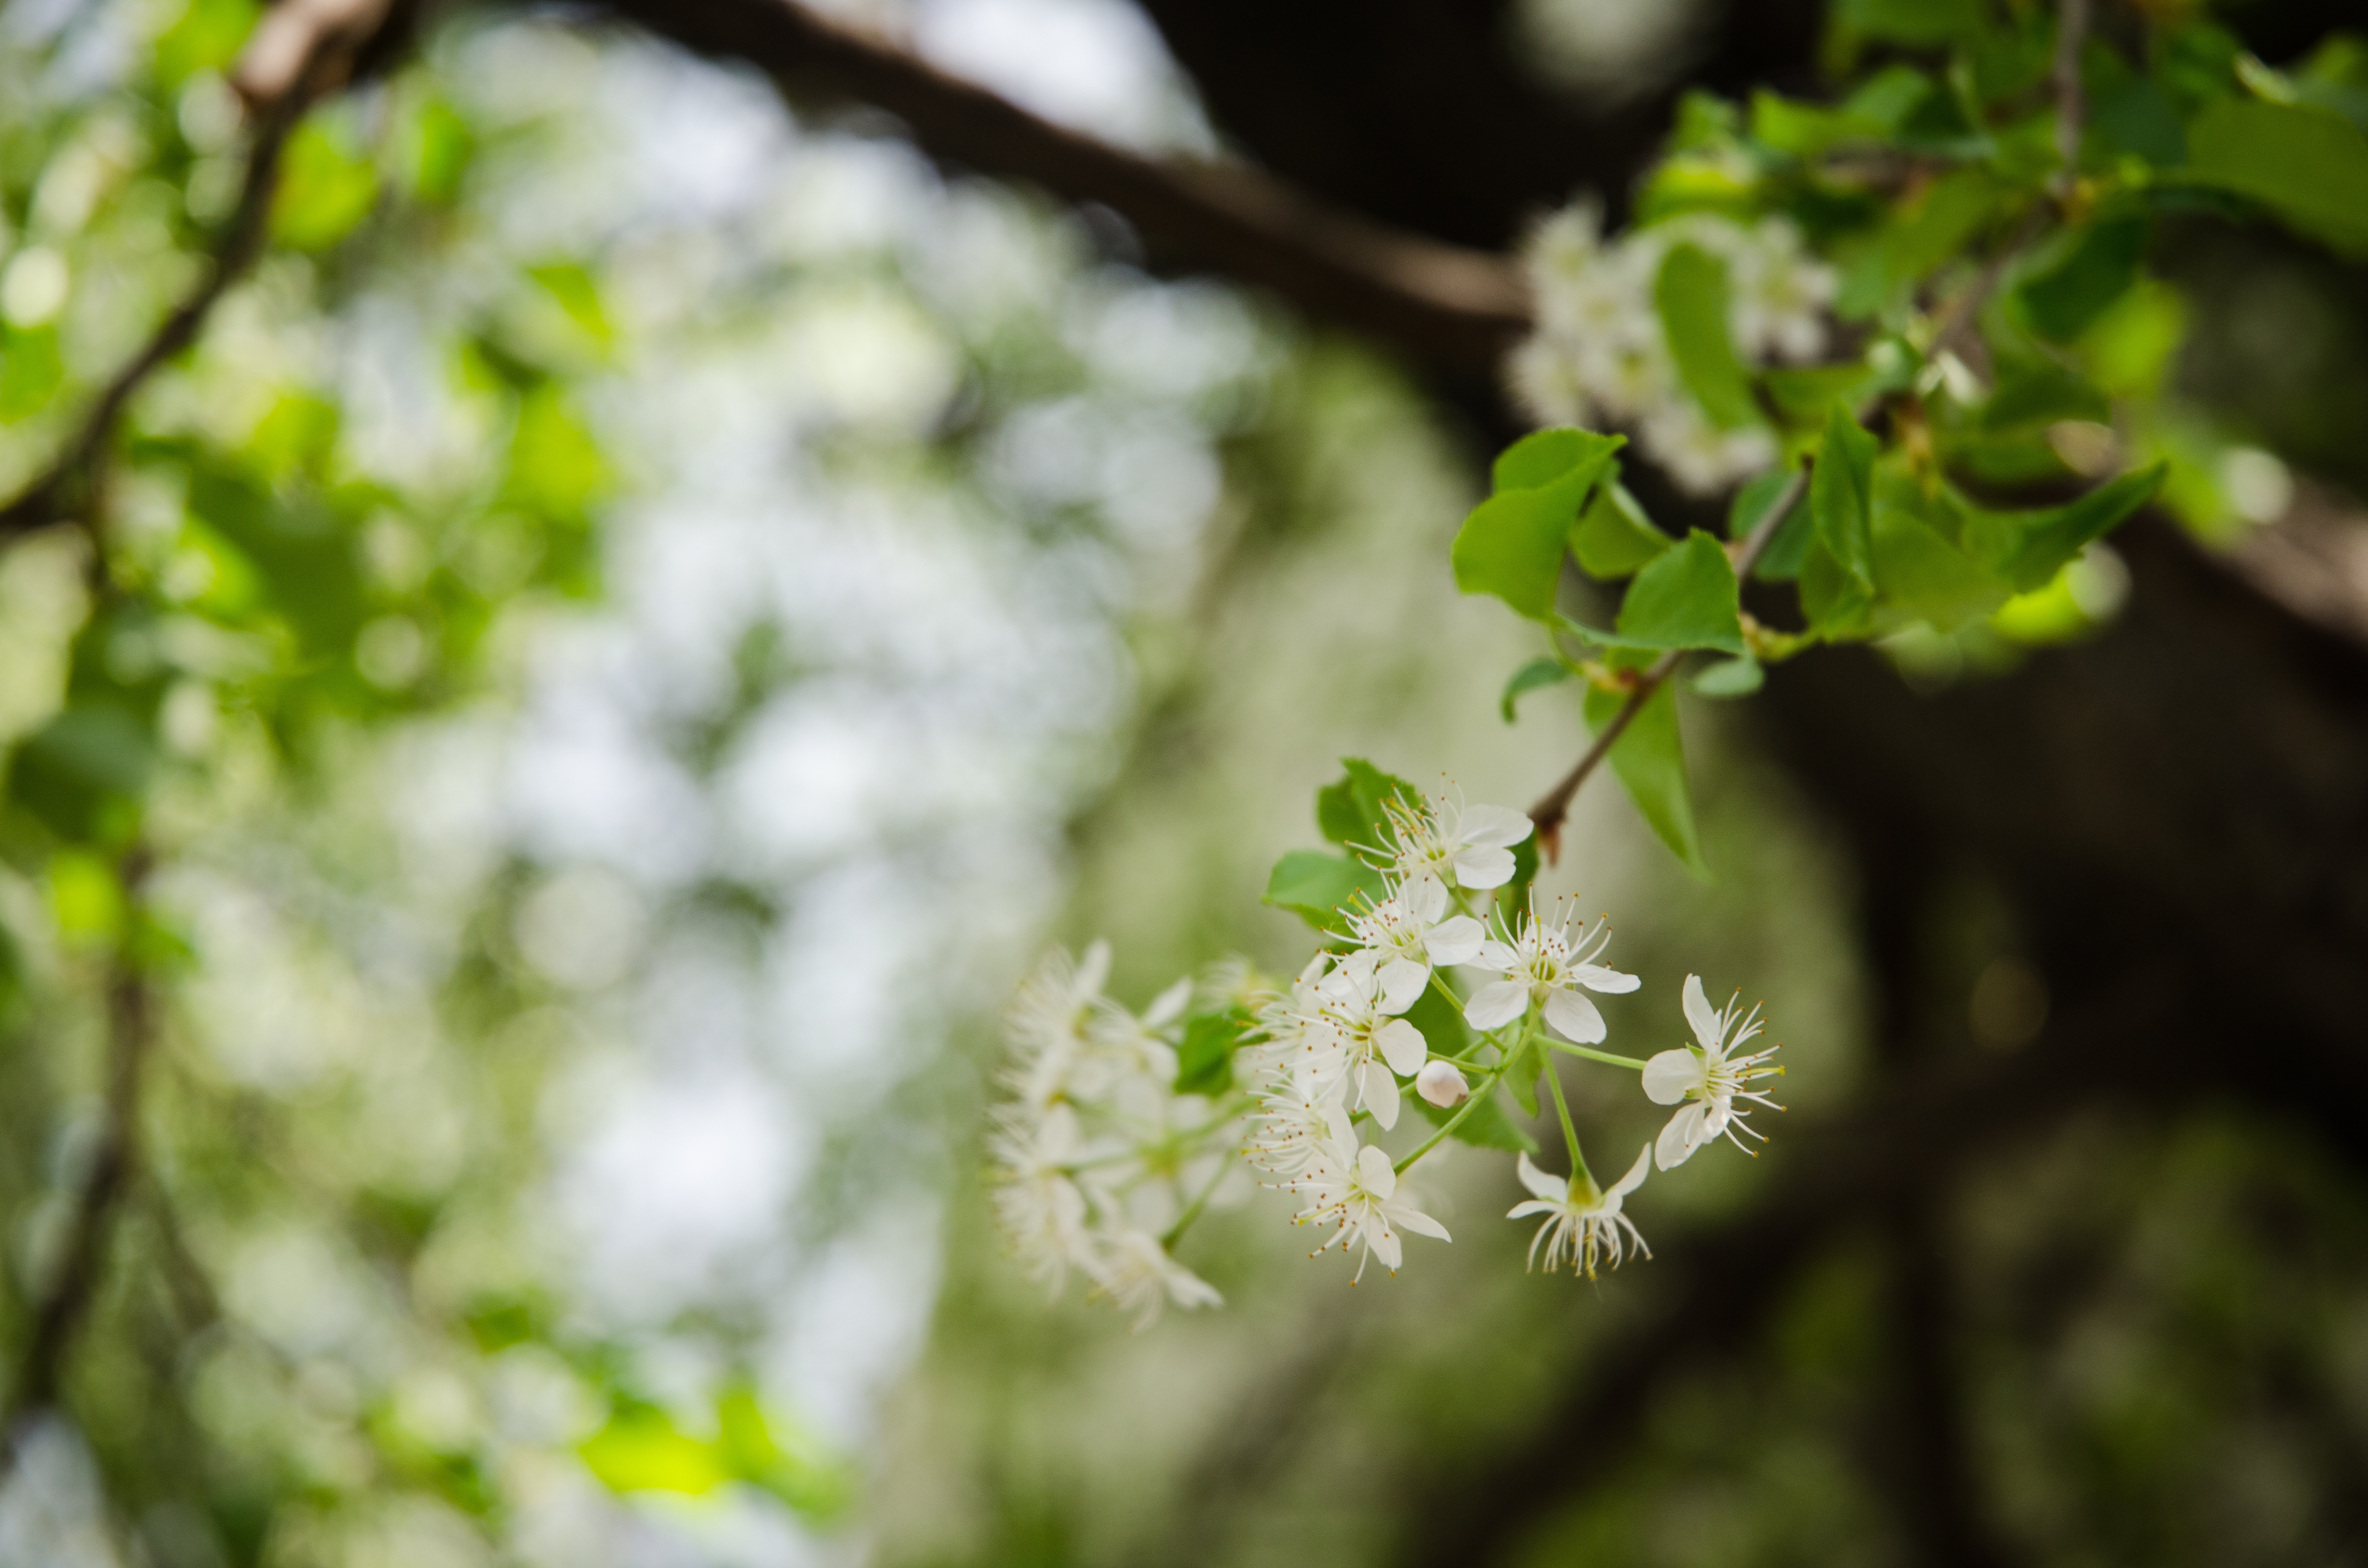
landscape, tree, nature, grass, branch, blossom, plant, wood, sunlight, leaf, flower, spring, green, botany, garden, flora, wildflower, close up, shrub, woodland, macro photography, white flowers, flowering plant, land plant